Grevillea squiresiae

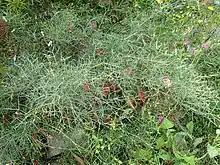
Habit in Kings Park, Perth

Grevillea squiresiae is a species of flowering plant in the family Proteaceae and is endemic to a small area in the Avon Wheatbelt region of Western Australia. It is a single-stemmed shrub, usually with pinnatipartite leaves, the end lobes more or less linear, and clusters of red flowers.